Properties of water

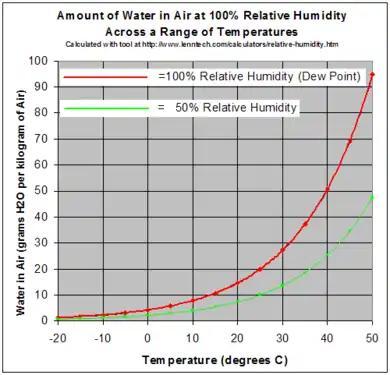
Red line shows saturation

These peculiar effects are due to the highly directional bonding of water molecules via the hydrogen bonds: ice and liquid water at low temperature have comparatively low-density, low-energy open lattice structures. The breaking of hydrogen bonds on melting with increasing temperature in the range 0–4 °C allows for a denser molecular packing in which some of the lattice cavities are filled by water molecules. Above 4 °C, however, thermal expansion becomes the dominant effect, and water near the boiling point (100 °C) is about 4% less dense than water at .